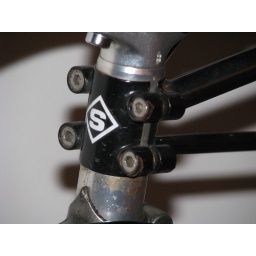
M5 binder in action. A seat post mounted rack for a handle bar bag held over the rear wheel.